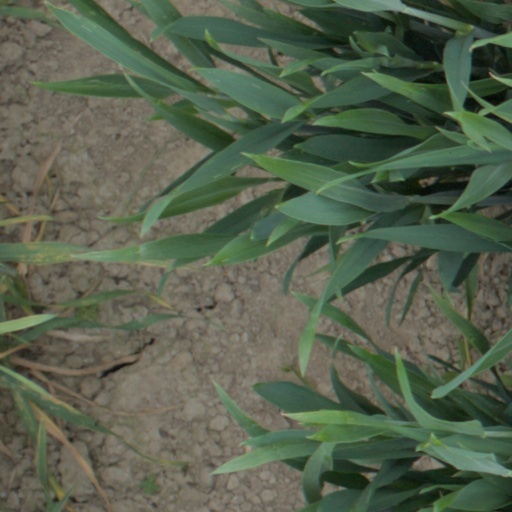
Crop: wheat